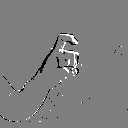
ASL letter: x